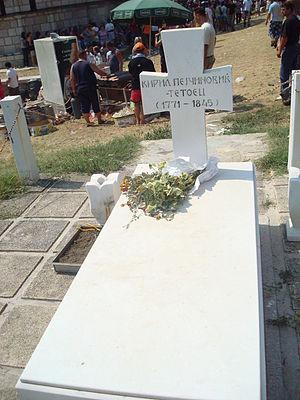
Kiril Peïtchinovitch ou Kiril Pejčinoviḱ, né vers 1770 et mort le 7 mars 1845, était un clerc et un écrivain, l'un des premiers défenseurs d'une littérature bulgare écrite en bulgare moderne, et non plus en vieux-slave. En Macédoine du Nord, Kiril Peïtchinovitch est considéré comme l'un des premiers contributeurs à la littérature macédonienne car la plupart de ses travaux sont écrits dans le dialecte du bas Polog, sa région natale, aujourd'hui située en Macédoine du Nord.
Le monastère de Lechok est un monastère orthodoxe situé dans la municipalité de Téartsé, en Macédoine du Nord. Il se trouve près du village de Lechok, sur les contreforts sud des monts Šar et à 8 kilomètres de Tetovo. Il a été fondé au XIVᵉ siècle et compte deux églises, dédiées à Saint-Athanase et à la Sainte-Mère-de-Dieu. Elles sont décorées de fresques, et celles-ci comptent trois couches différentes, réalisées lors de la construction, puis au XVIIᵉ siècle et enfin en 1879.